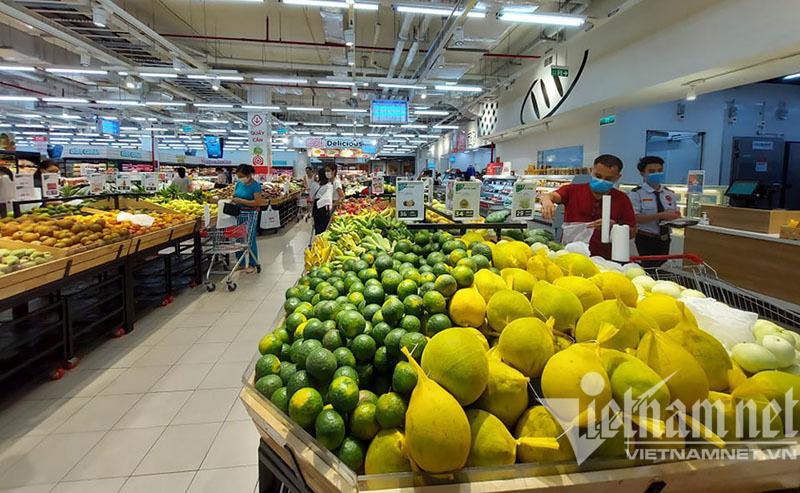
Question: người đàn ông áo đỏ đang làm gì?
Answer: ông ấy đang lựa trái cây